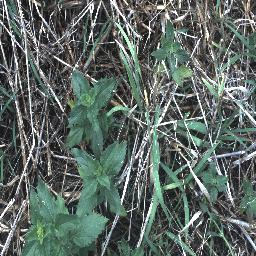
Label: siam_weed